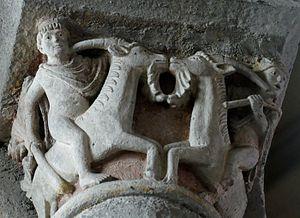
Jeunes gens montés sur des chèvres. Chapiteau de la nef de l'abbatiale de Mozac, XIIe siècle.
L'abbaye Saint-Pierre-et-Saint-Caprais de Mozac, plus communément appelée abbaye de Mozac, est l'une des plus anciennes et des plus importantes abbayes de Basse-Auvergne. Située à Mozac, elle est fondée à la fin du VIIᵉ siècle et régie dès l'origine par la règle de saint Benoît. Elle est rattachée à l'abbaye de Cluny en 1095 et porte le titre d'« abbaye royale ». Les moines la quittent à la Révolution française et l'abbatiale devient l'église paroissiale unique du village de Mozac en 1790.